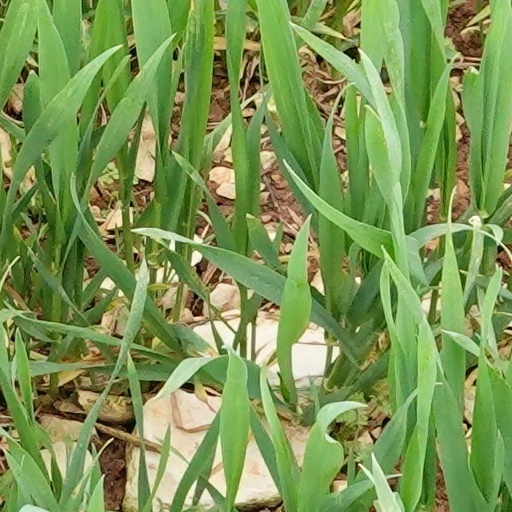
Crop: wheat